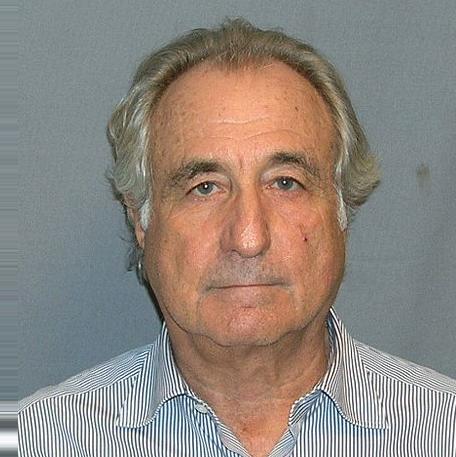
Age: 70